Joaquim José Inácio, Viscount of Inhaúma

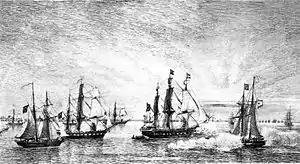
Brazilian ships blockading Buenos Aires celebrate the end of the Cisplatine War

In February 1827, Joaquim Inácio was transferred to the crew of the corvette "Duquesa de Goiás", in which he was to take part in the invasion of Carmen de Patagones, a village in the northeast of the United Provinces that served as a port for corsairs. The "Duquesa de Goiás" sank during the expedition, killing several crew members. Joaquim Inácio insisted on being the last officer to leave the vessel. He was next given the command of the schooner "Constança". The invasion of Carmen was a complete failure, and the Brazilian land forces were defeated and taken prisoner. On 7 March, while Joaquim Inácio awaited news of the invasion, the "Constança" and another schooner were surrounded by enemy vessels. After a desperate battle, he was taken captive after refusing to surrender.